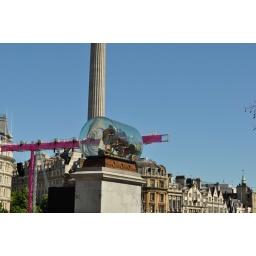
ship in a bottle